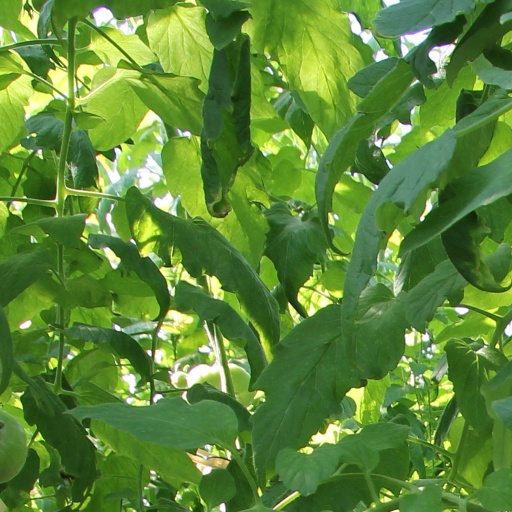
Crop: tomato